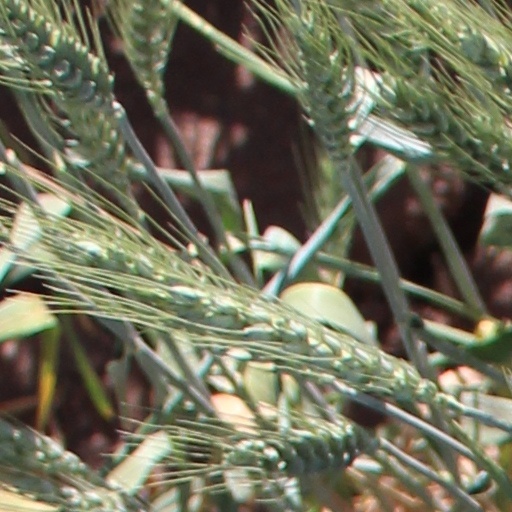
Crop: wheat